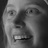
Emotion: surprise